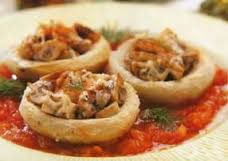
Yemek: enginar